Future Husband

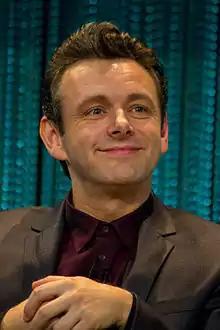
Michael Sheen, a caucasian male in his mid-40s with dark hair, wears a black suit and burgundy shirt.

"Future Husband" was directed by series producer Don Scardino, and was written by Jon Haller and Tracey Wigfield. This was Haller's first penned script, and was Wigfield's second writing credit, having co-written "Jackie Jormp-Jomp" for the show's third season. "Future Husband" originally aired in the United States on March 11, 2010, on NBC as the fourteenth episode of the fourth season. This episode of "30 Rock" was filmed on December 17, 2009.